Tora's Pure Love

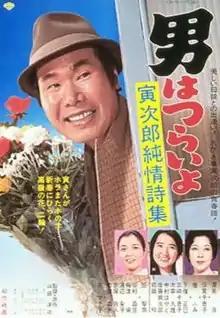
Theatrical poster

a.k.a. Torasan Meets his School-Mates "and" Tora-san's Heart of Gold is a 1976 Japanese comedy film directed by Yoji Yamada. It stars Kiyoshi Atsumi as Torajirō Kuruma (Tora-san), and Machiko Kyō as his love interest or "Madonna". "Tora's Pure Love" is the eighteenth entry in the popular, long-running "Otoko wa Tsurai yo" series, and was Machiko Kyō's penultimate film appearance.